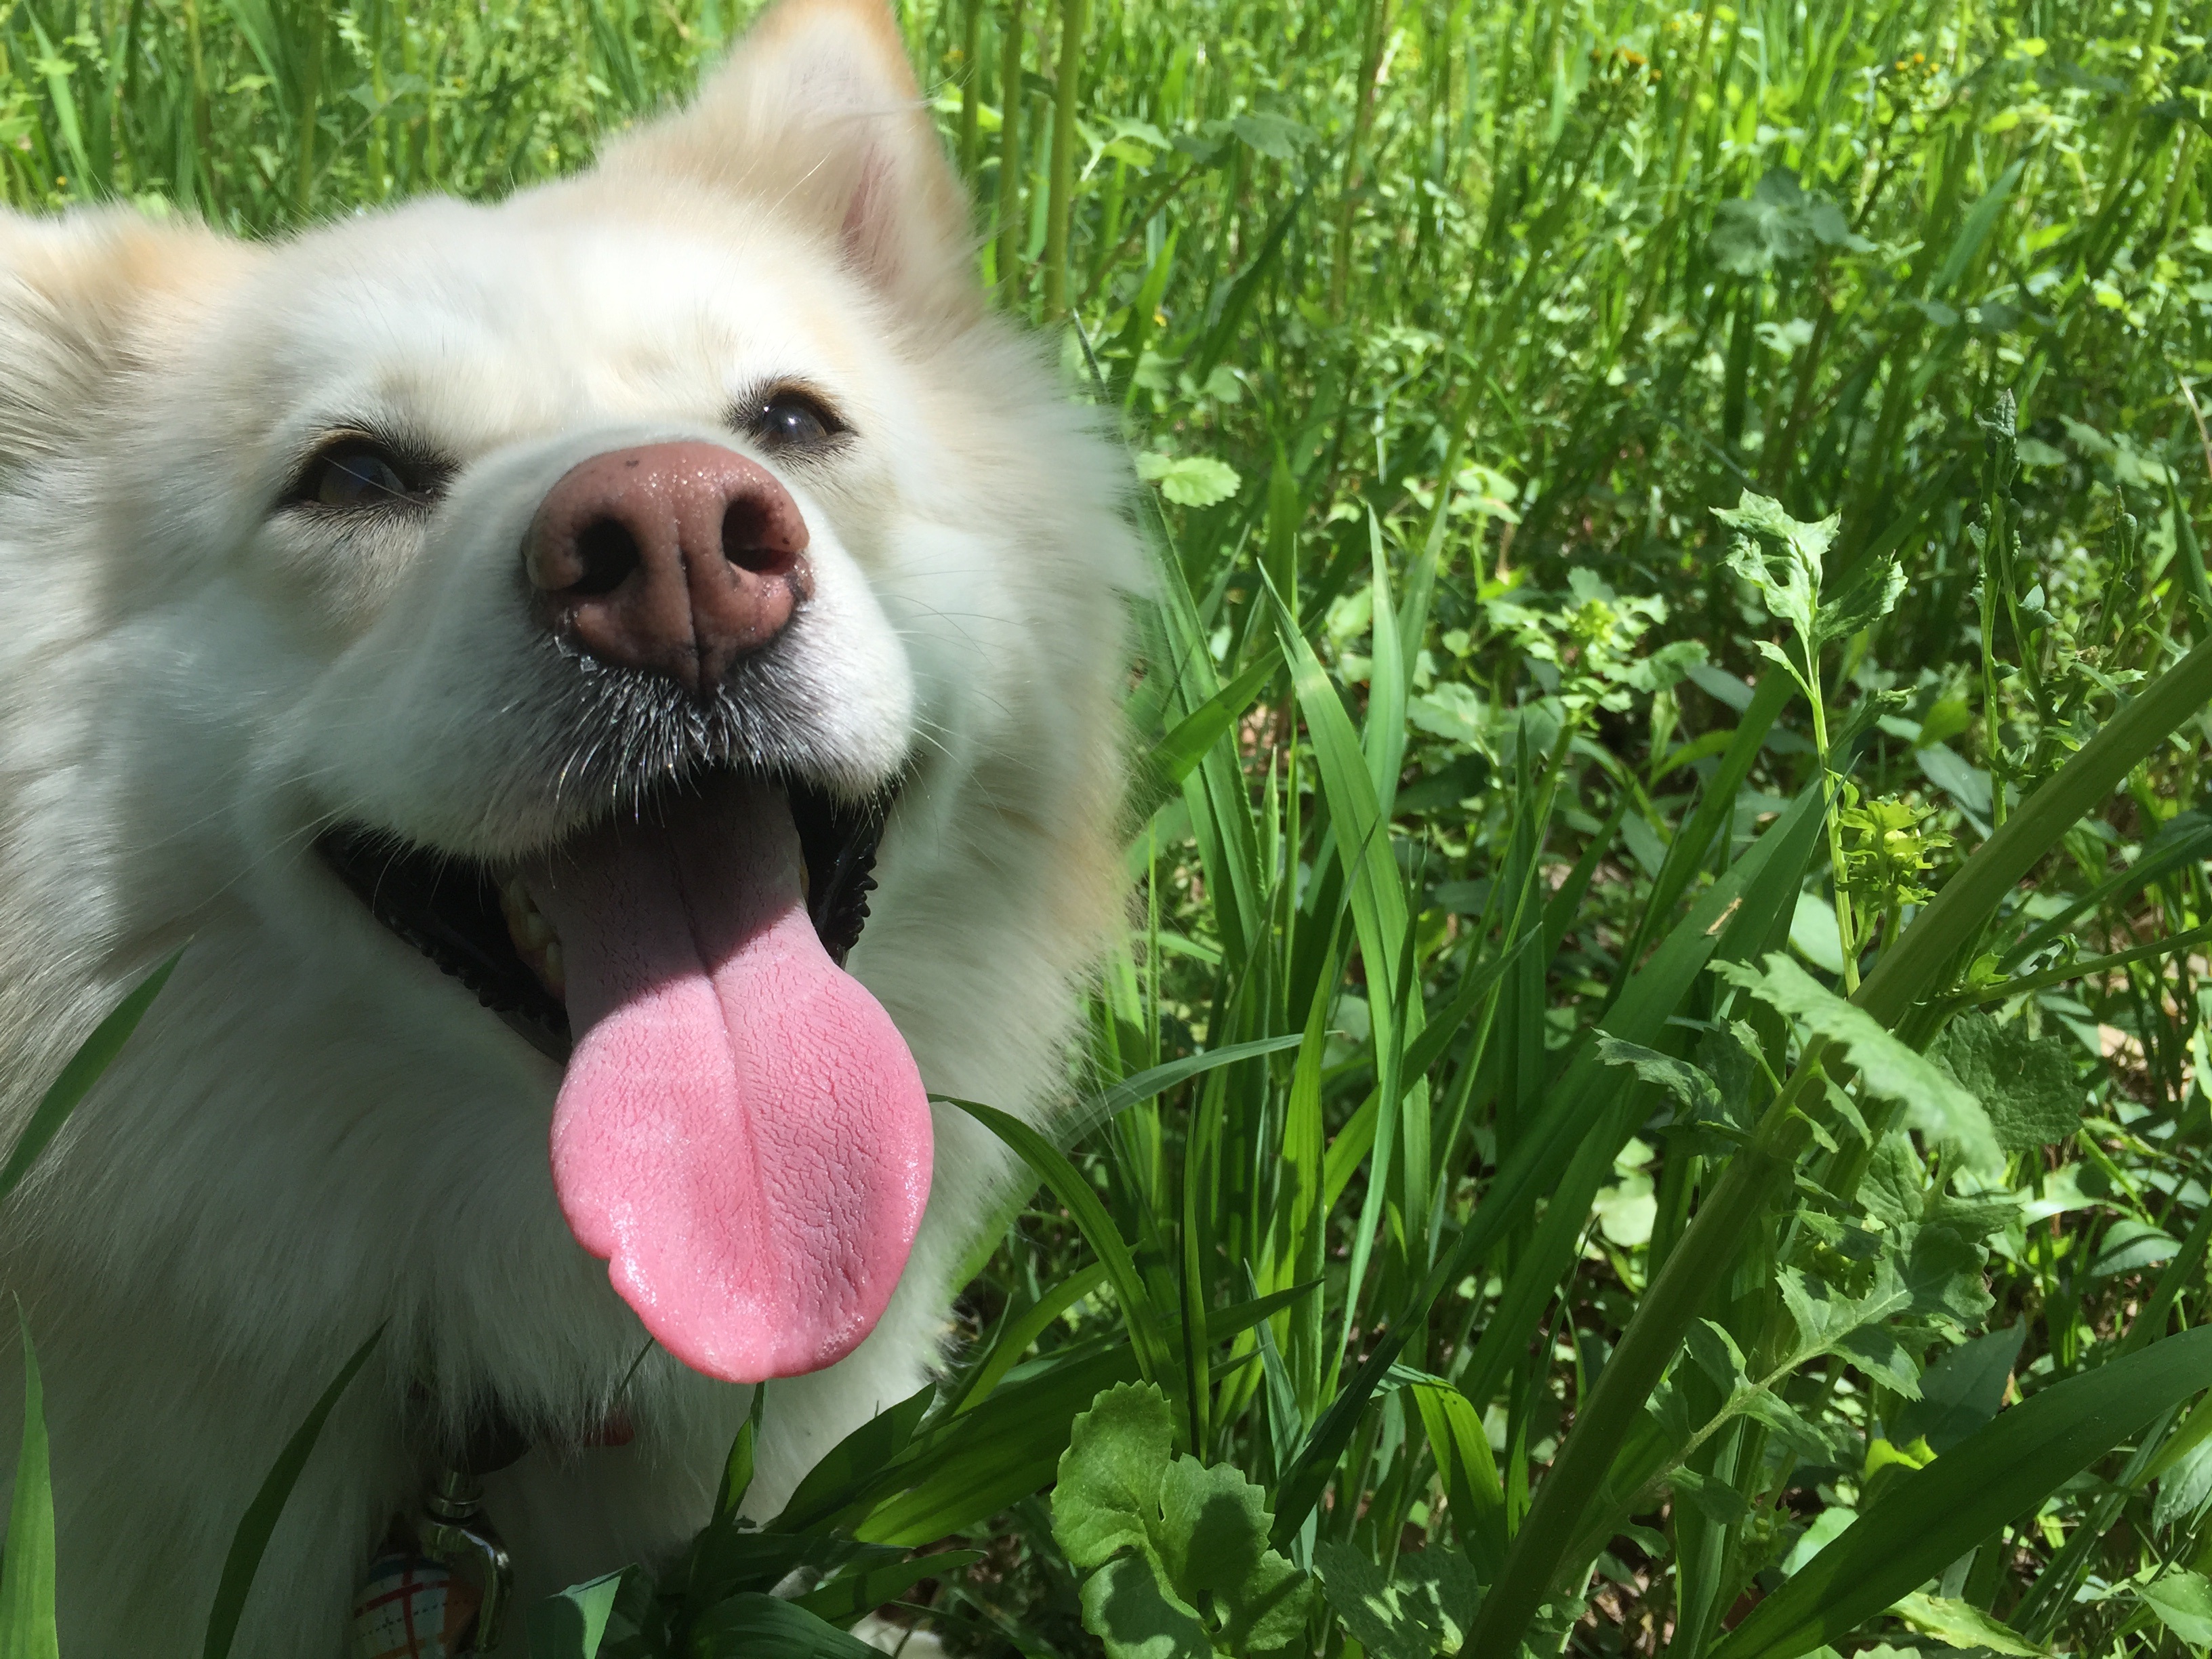
nature, grass, white, flower, puppy, dog, animal, cute, canine, pet, fur, young, mammal, vertebrate, weeds, tongue, adorable, dog breed, pomeranian, pup, pooch, dog like mammal, dog breed group